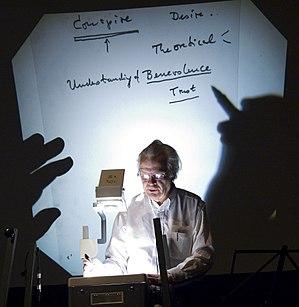
Otto E. Rössler, né le 20 mai 1940 à Berlin, est un biochimiste allemand et scientifique pluridisciplinaire notamment dans le chaos.